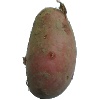
Label: Potato Red 1